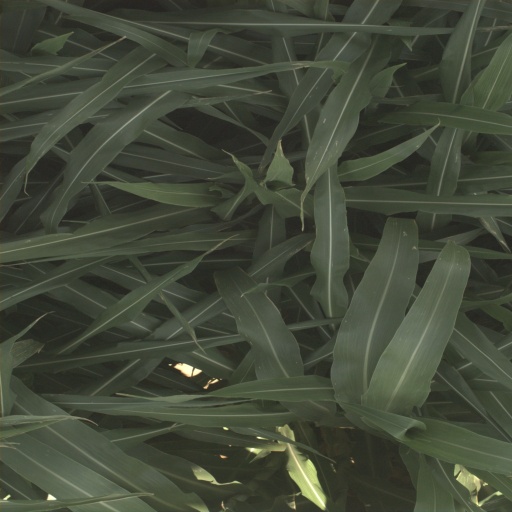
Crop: sorghum